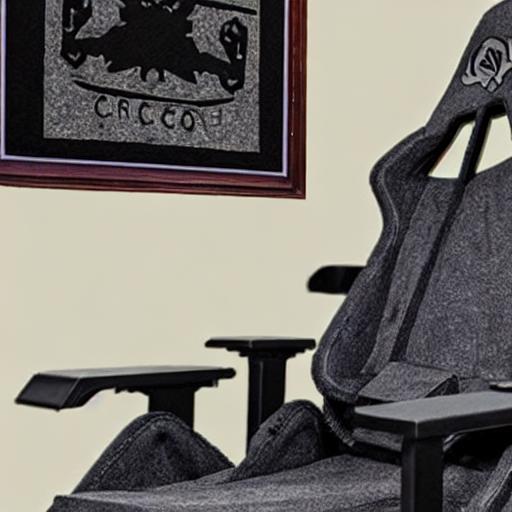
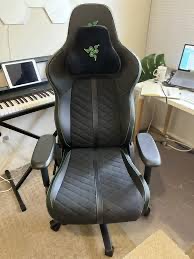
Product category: items_chair
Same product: no